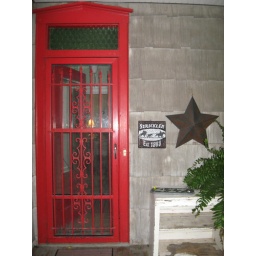
Finished sign hanging by front door